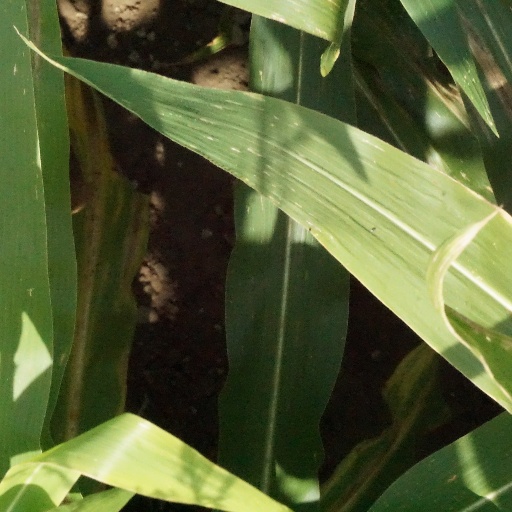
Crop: maize; corn